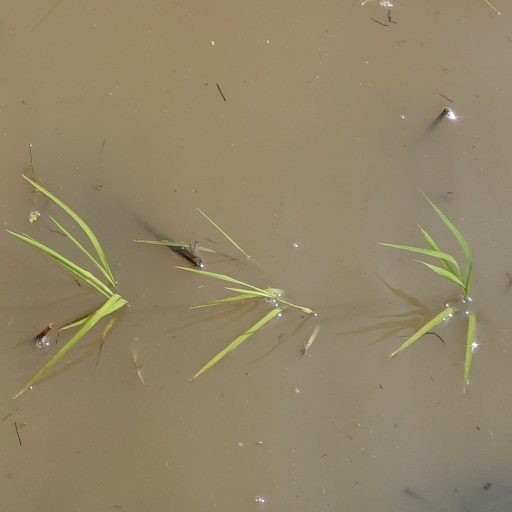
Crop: rice